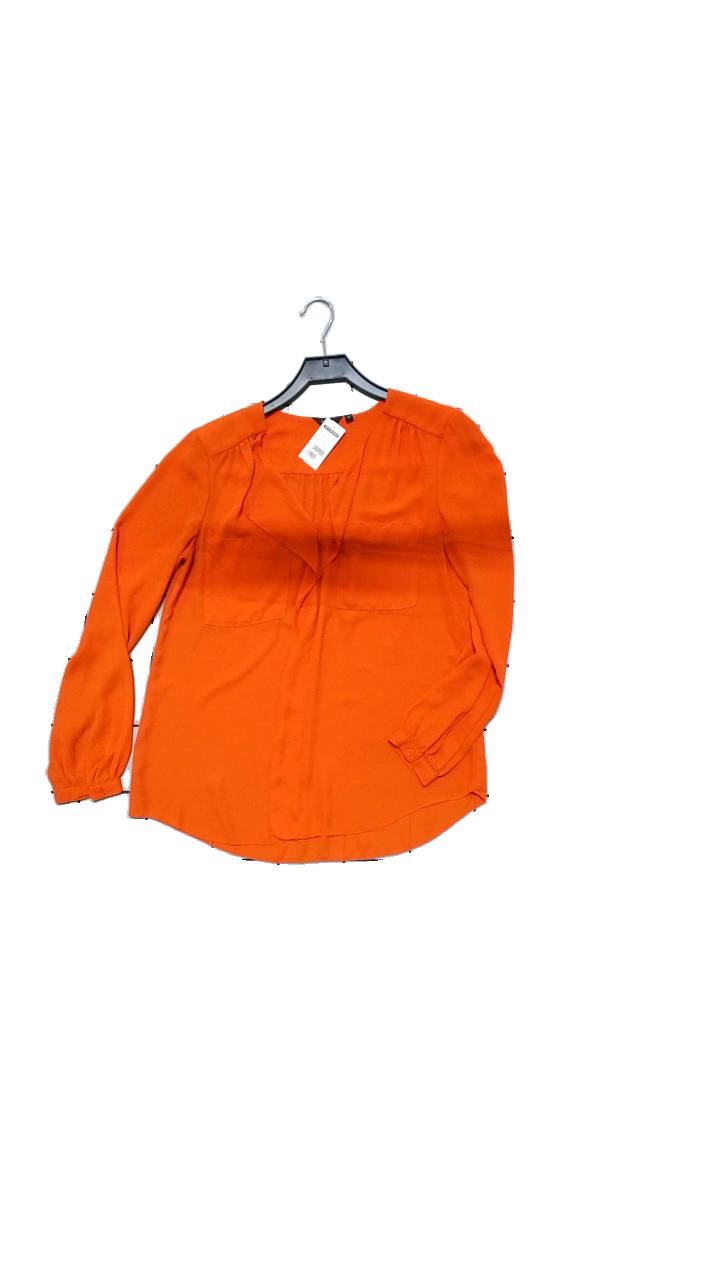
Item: Blouse (Ladies)
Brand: Lindex
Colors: Red, Orange
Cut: Regular, Loose
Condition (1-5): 4
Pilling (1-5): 5
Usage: Reuse
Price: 50-100